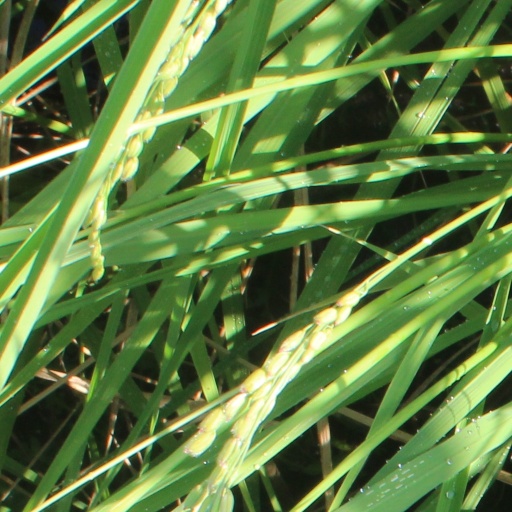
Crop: rice